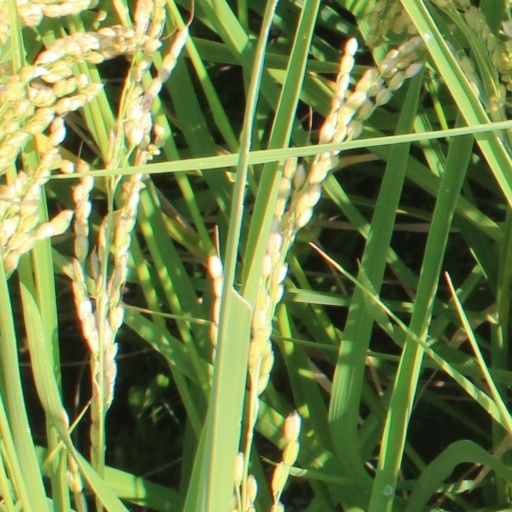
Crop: rice